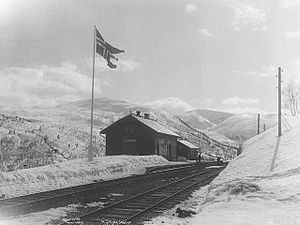
Mjølfjell Station
Mjølfjell Station er en jernbanestation på Bergensbanen, der ligger i Raundalen i Voss kommune i Norge. Stationen består af to spor, en perron og en stationsbygning samt pakhus i rødmalet træ. Stationen er opkaldt efter Mjølfjellet sydøst for den. Der ligger ca. 500 hytter i området, hvor der er gode muligheder for at gå tur. Desuden er der en butik, kapel, ungdomsherberg og et militært skydeterræn.